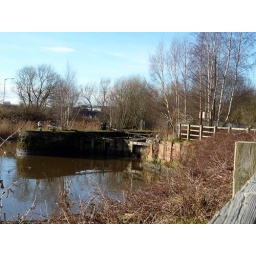
Inland cut of water near manchester ship canal